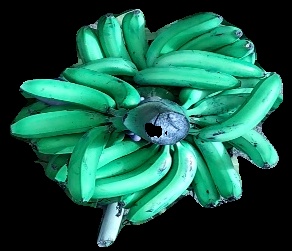
Variety: pachbale
Grade: grade3